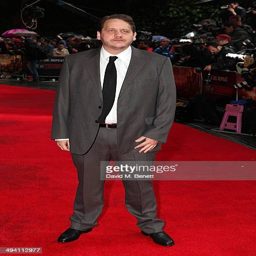
actor attends the uk premiere